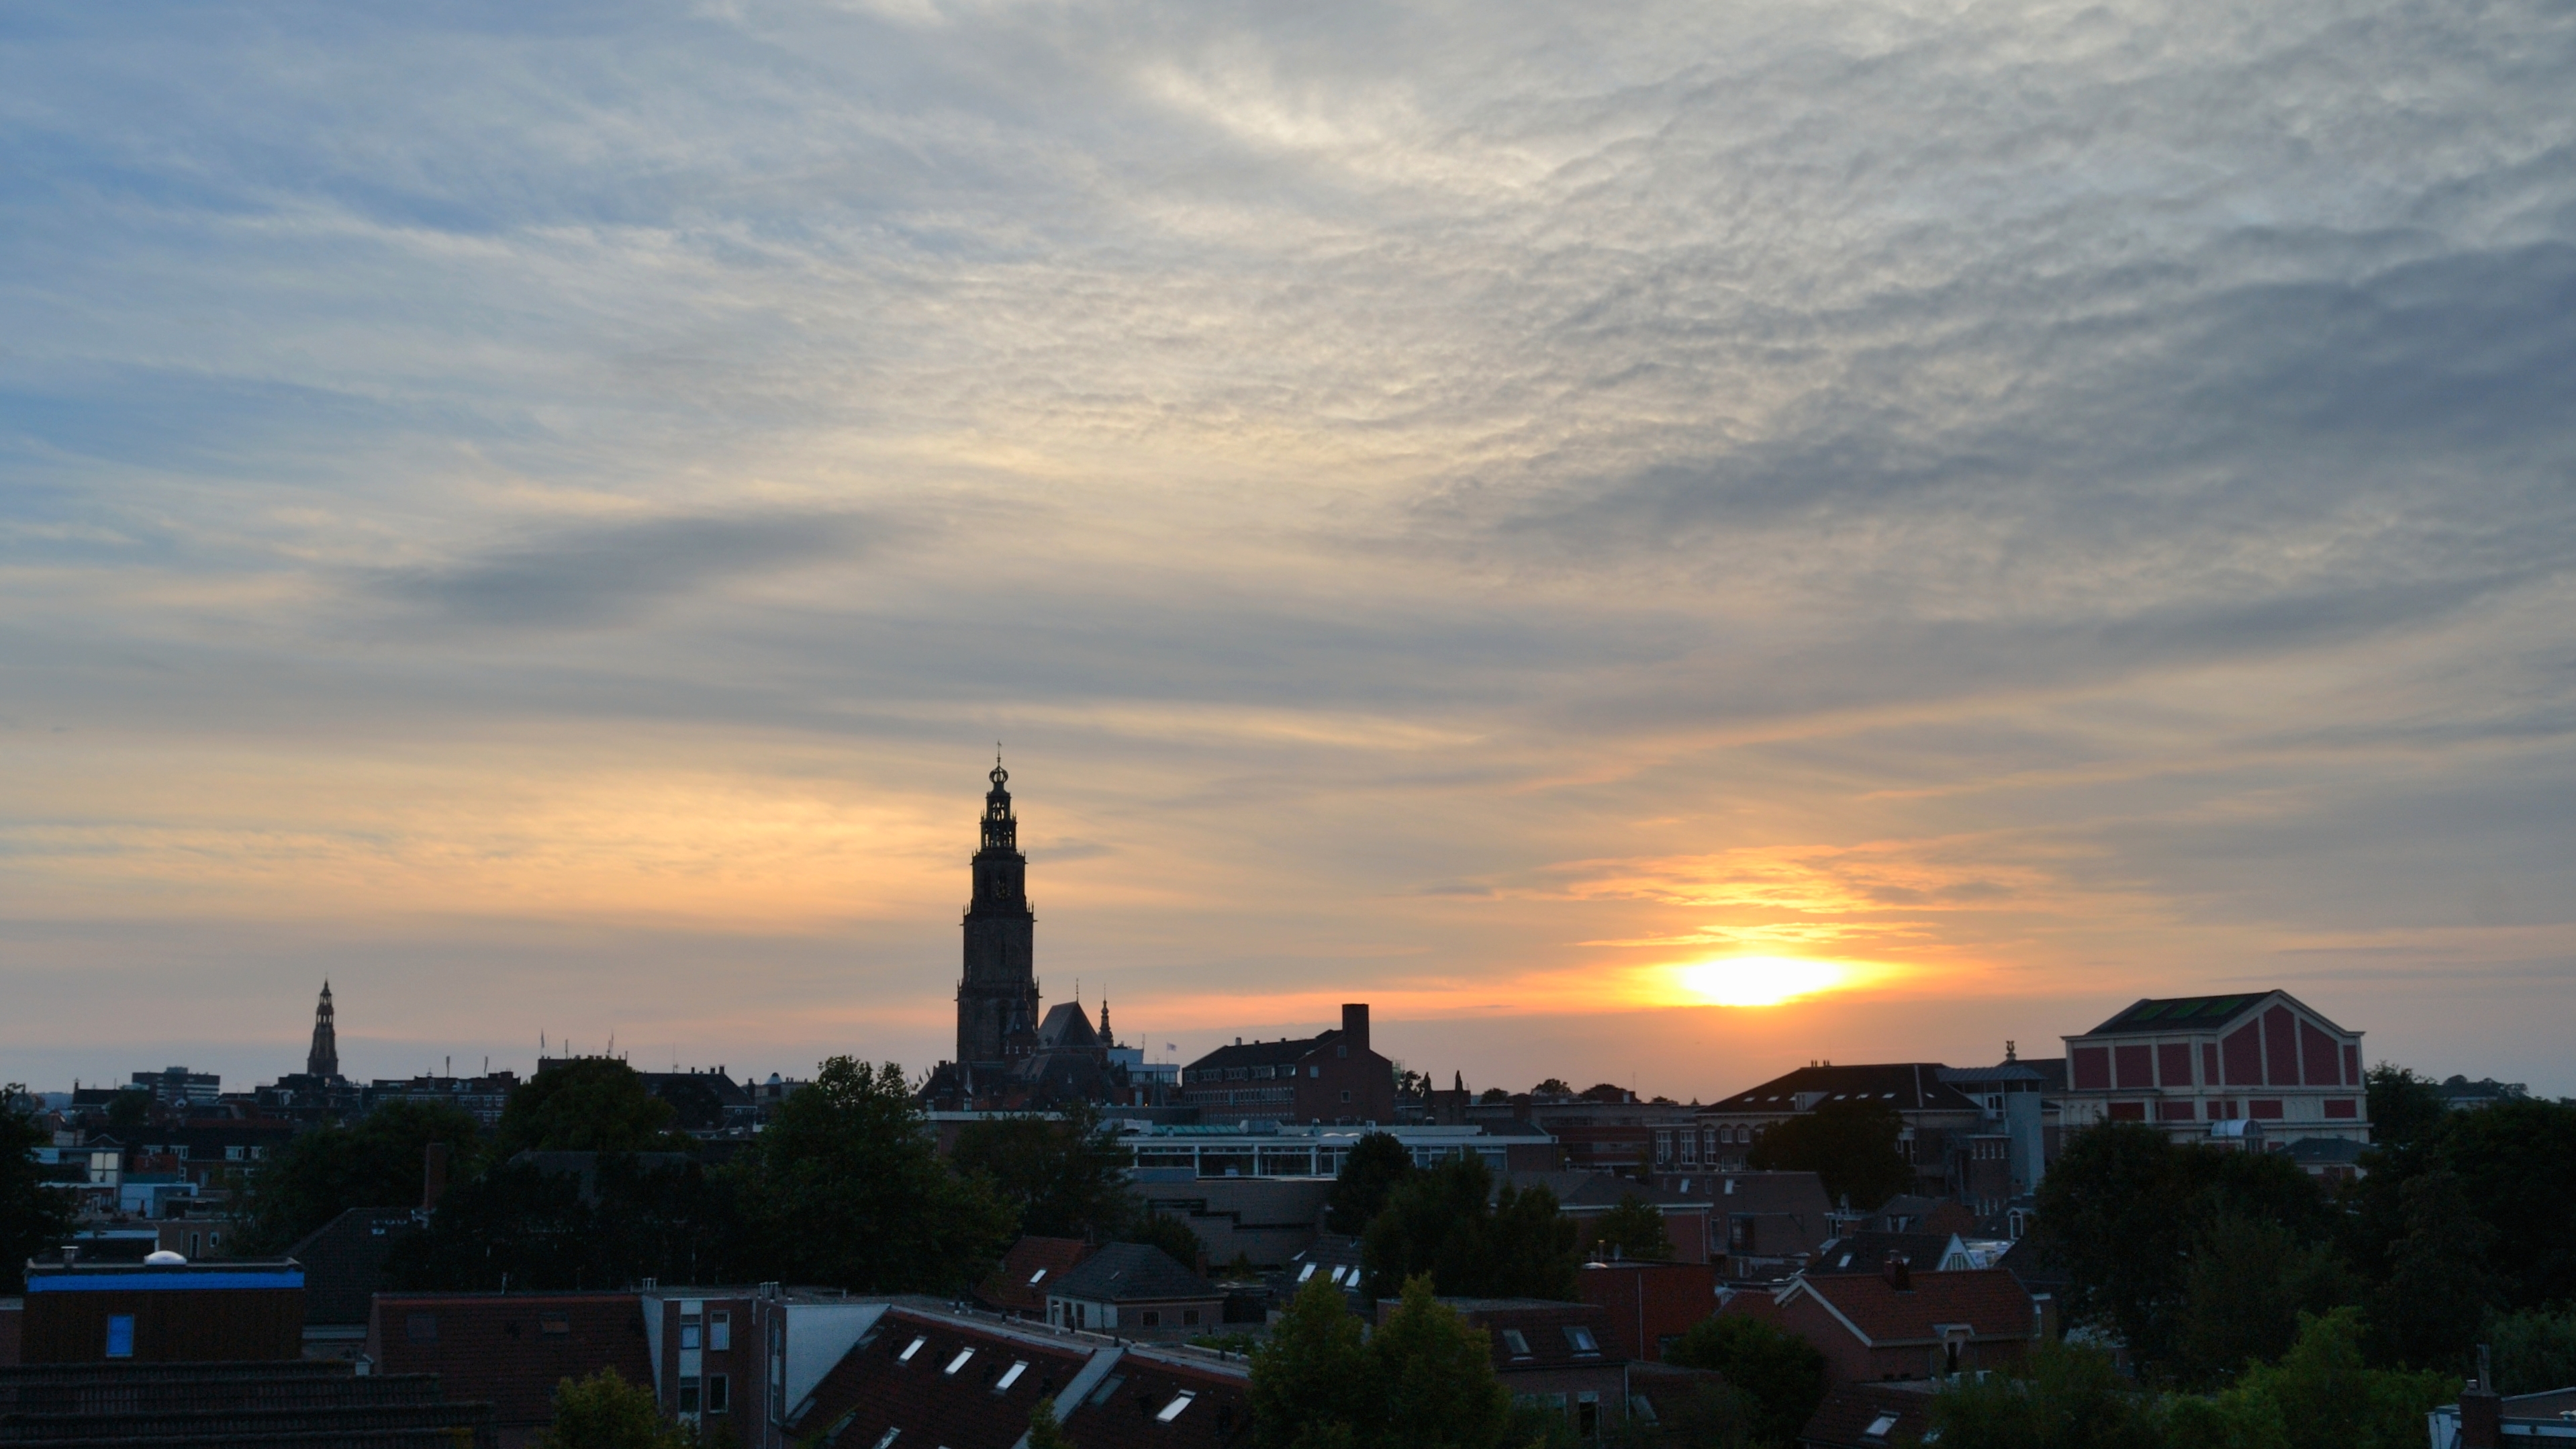
horizon, cloud, sky, sunrise, sunset, skyline, sunlight, morning, dawn, city, cityscape, dusk, evening, church, holland, buildings, afterglow, human settlement